John Dartnell

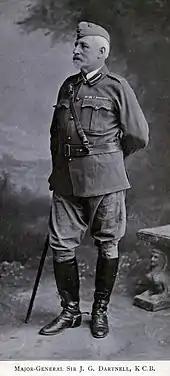
Major-General Sir J. G. Dartnell, KCB, CMG

Major-General Sir John George Dartnell KCB, CMG (2 April 1838 – 7 August 1913) was a British soldier and police officer who was the founder and first Commandant of the Natal Mounted Police. A veteran of the Indian Mutiny, he saw action in every campaign in South Africa from 1879 including the Zulu War and the First and Second Boer Wars.